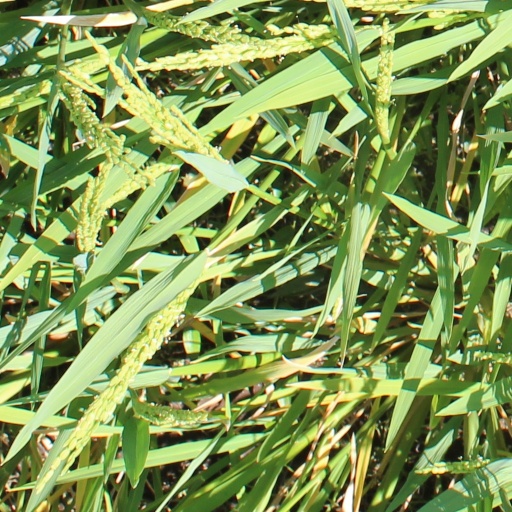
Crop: rice